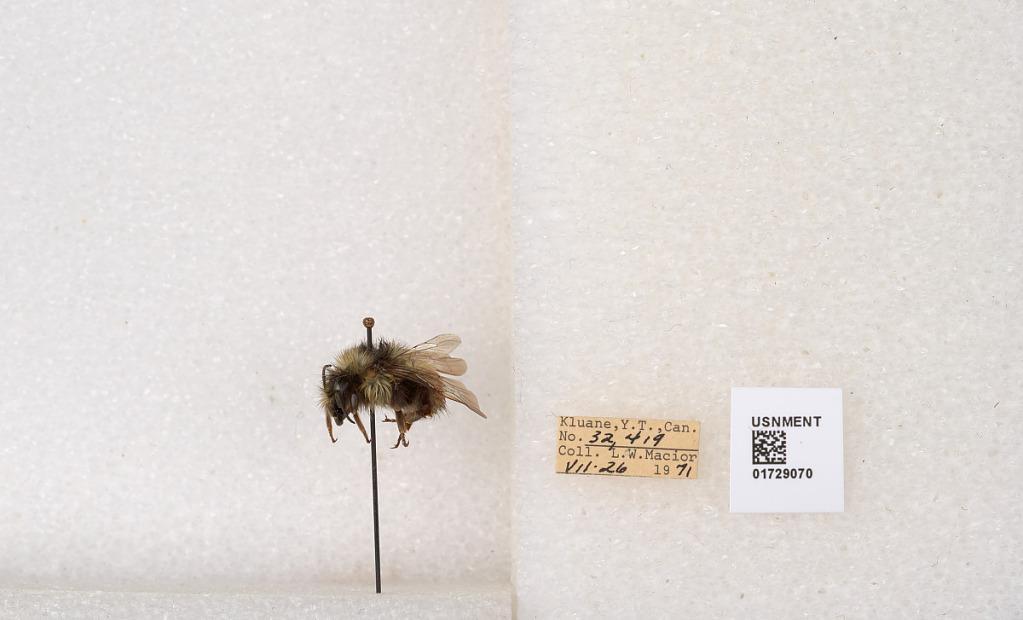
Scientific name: Bombus flavifrons Cresson
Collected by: L. Macior
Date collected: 1971-7-26
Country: Canada
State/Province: Yukon Territory
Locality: Kluane National Park and Reserve
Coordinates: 60.7493, -139.504